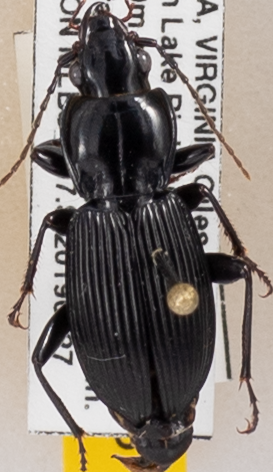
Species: Pterostichus coracinus
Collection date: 2019-08-27
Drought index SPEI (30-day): -0.764
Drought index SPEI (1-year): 1.69
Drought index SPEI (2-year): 1.69